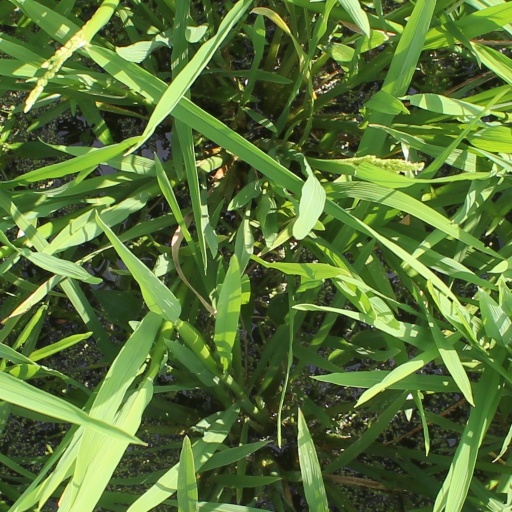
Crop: rice